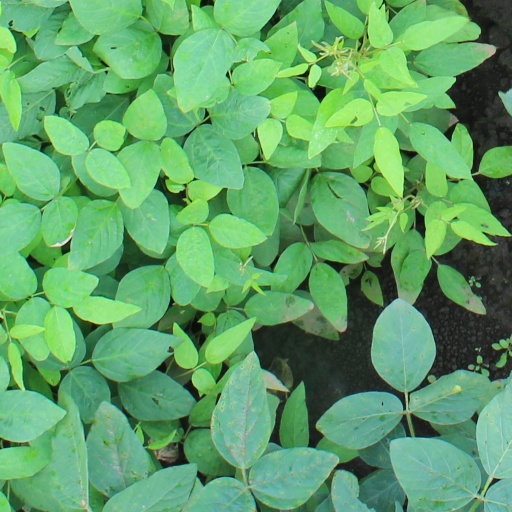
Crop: soybean